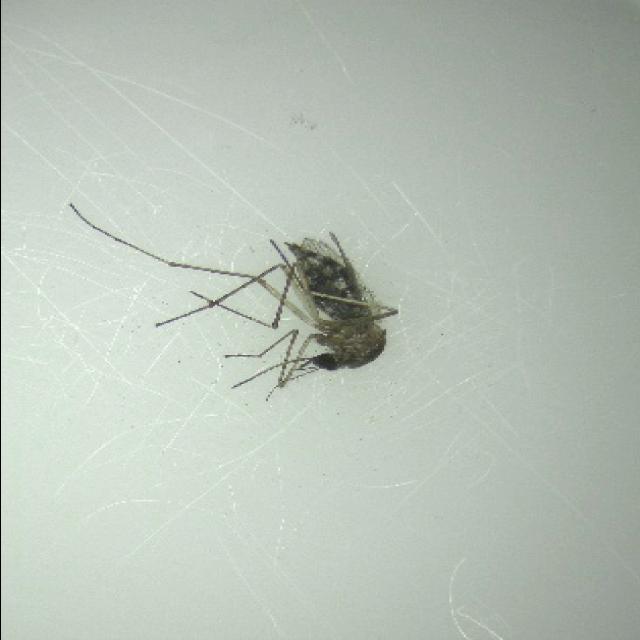
Species: aedes_vexans